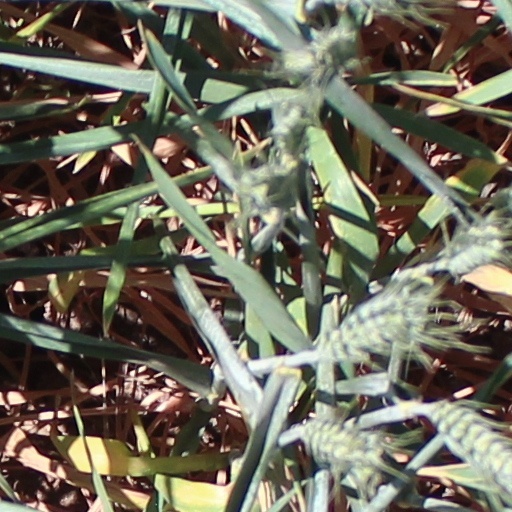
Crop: wheat